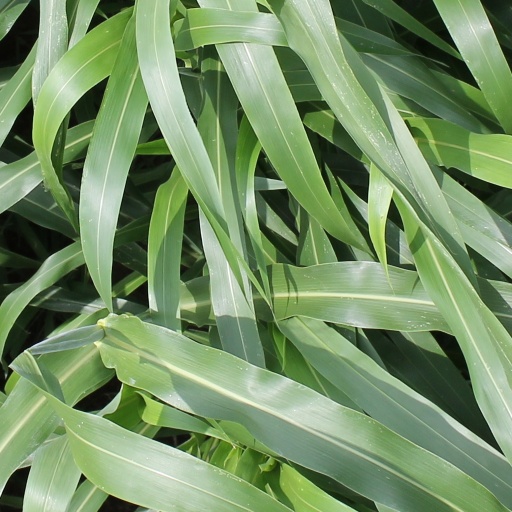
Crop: sorghum